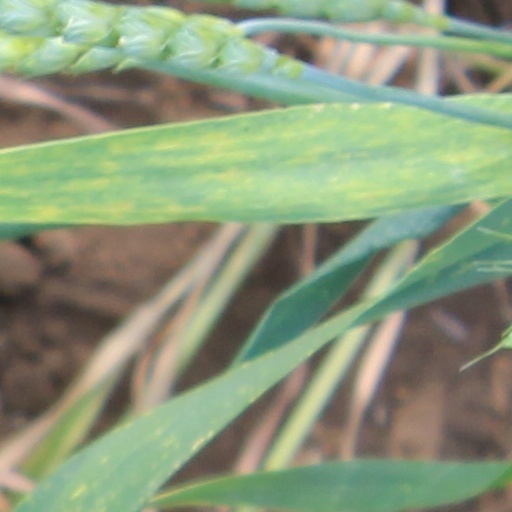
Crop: wheat